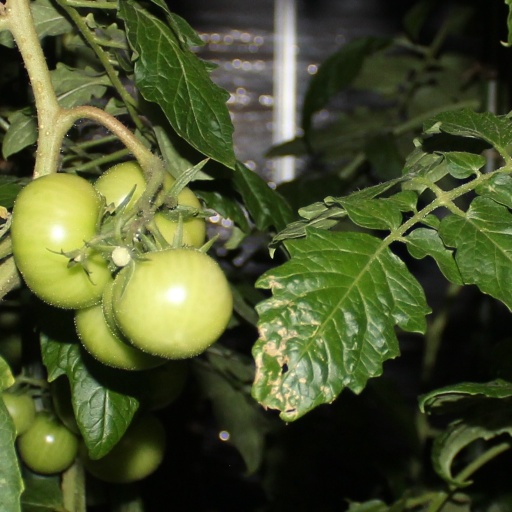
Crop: tomato